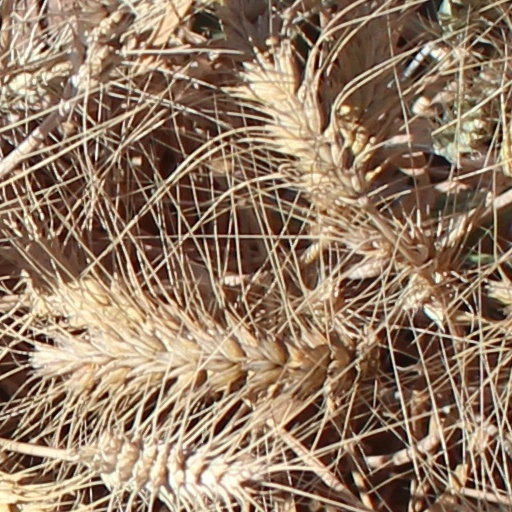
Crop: wheat